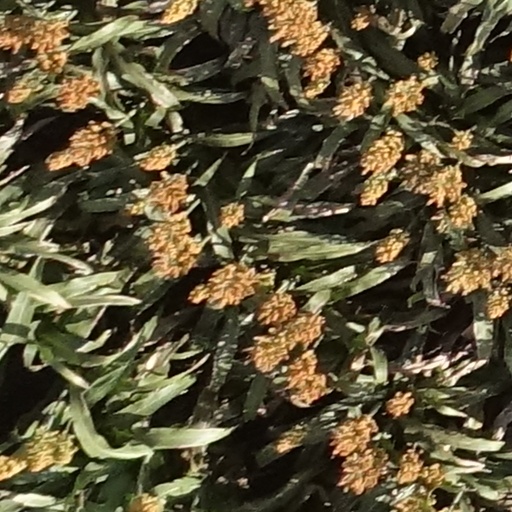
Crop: sorghum